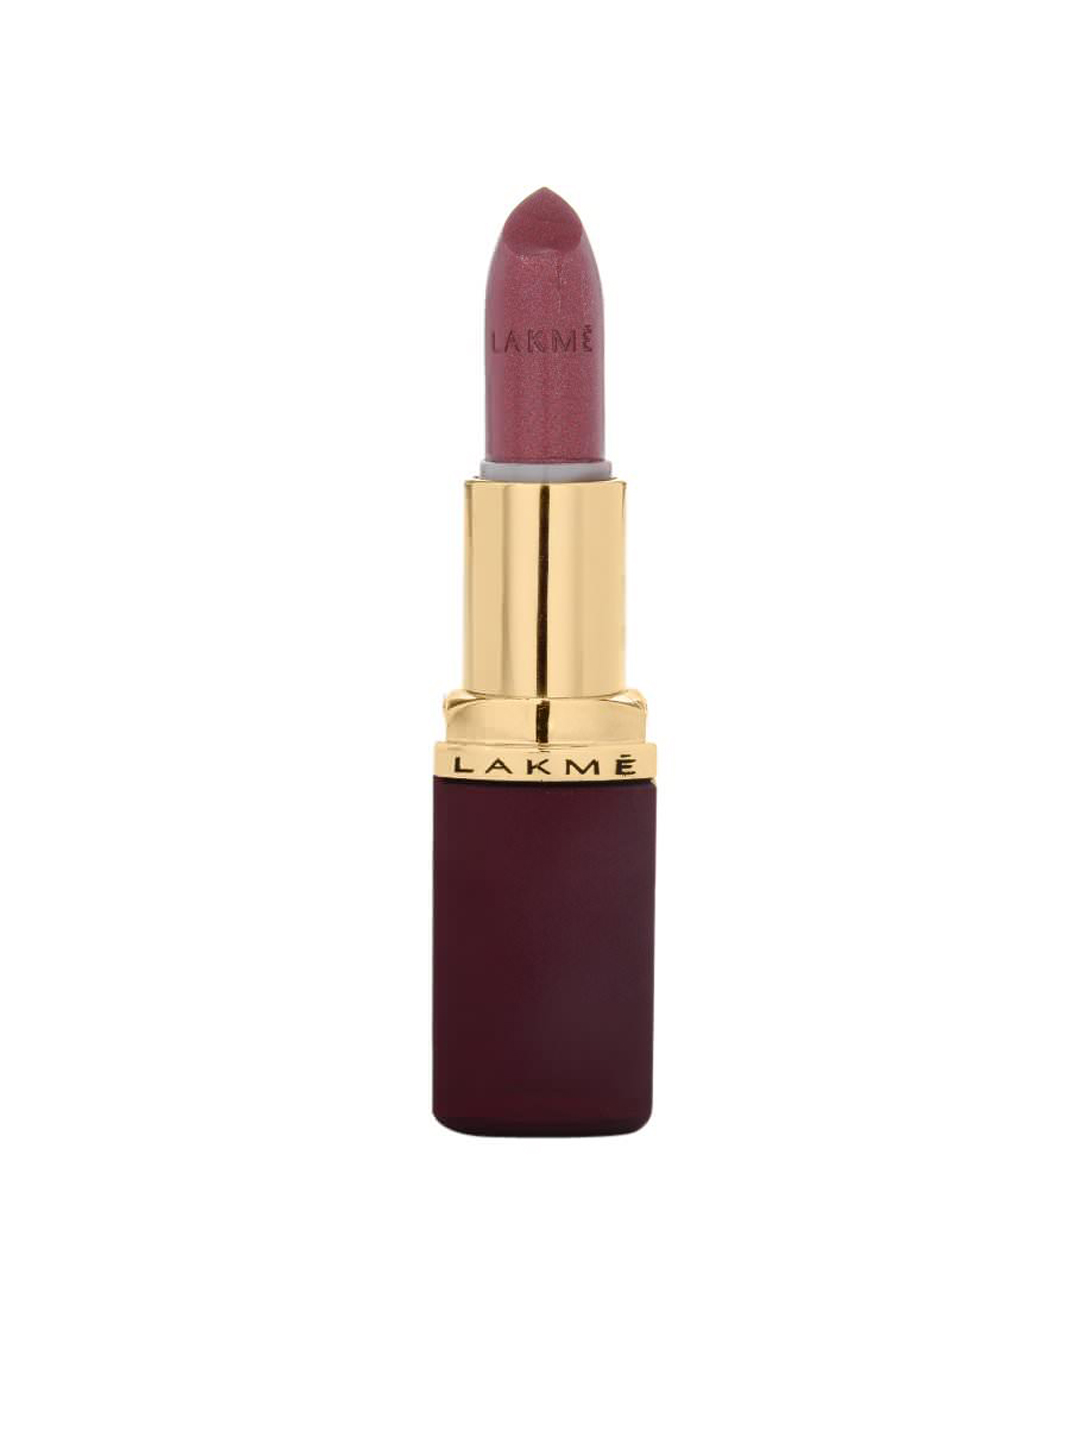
Lakme Enrich Satins Lipstick 128
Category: Personal Care / Lips / Lipstick
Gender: Women
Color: Pink
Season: Spring 2017
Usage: Casual